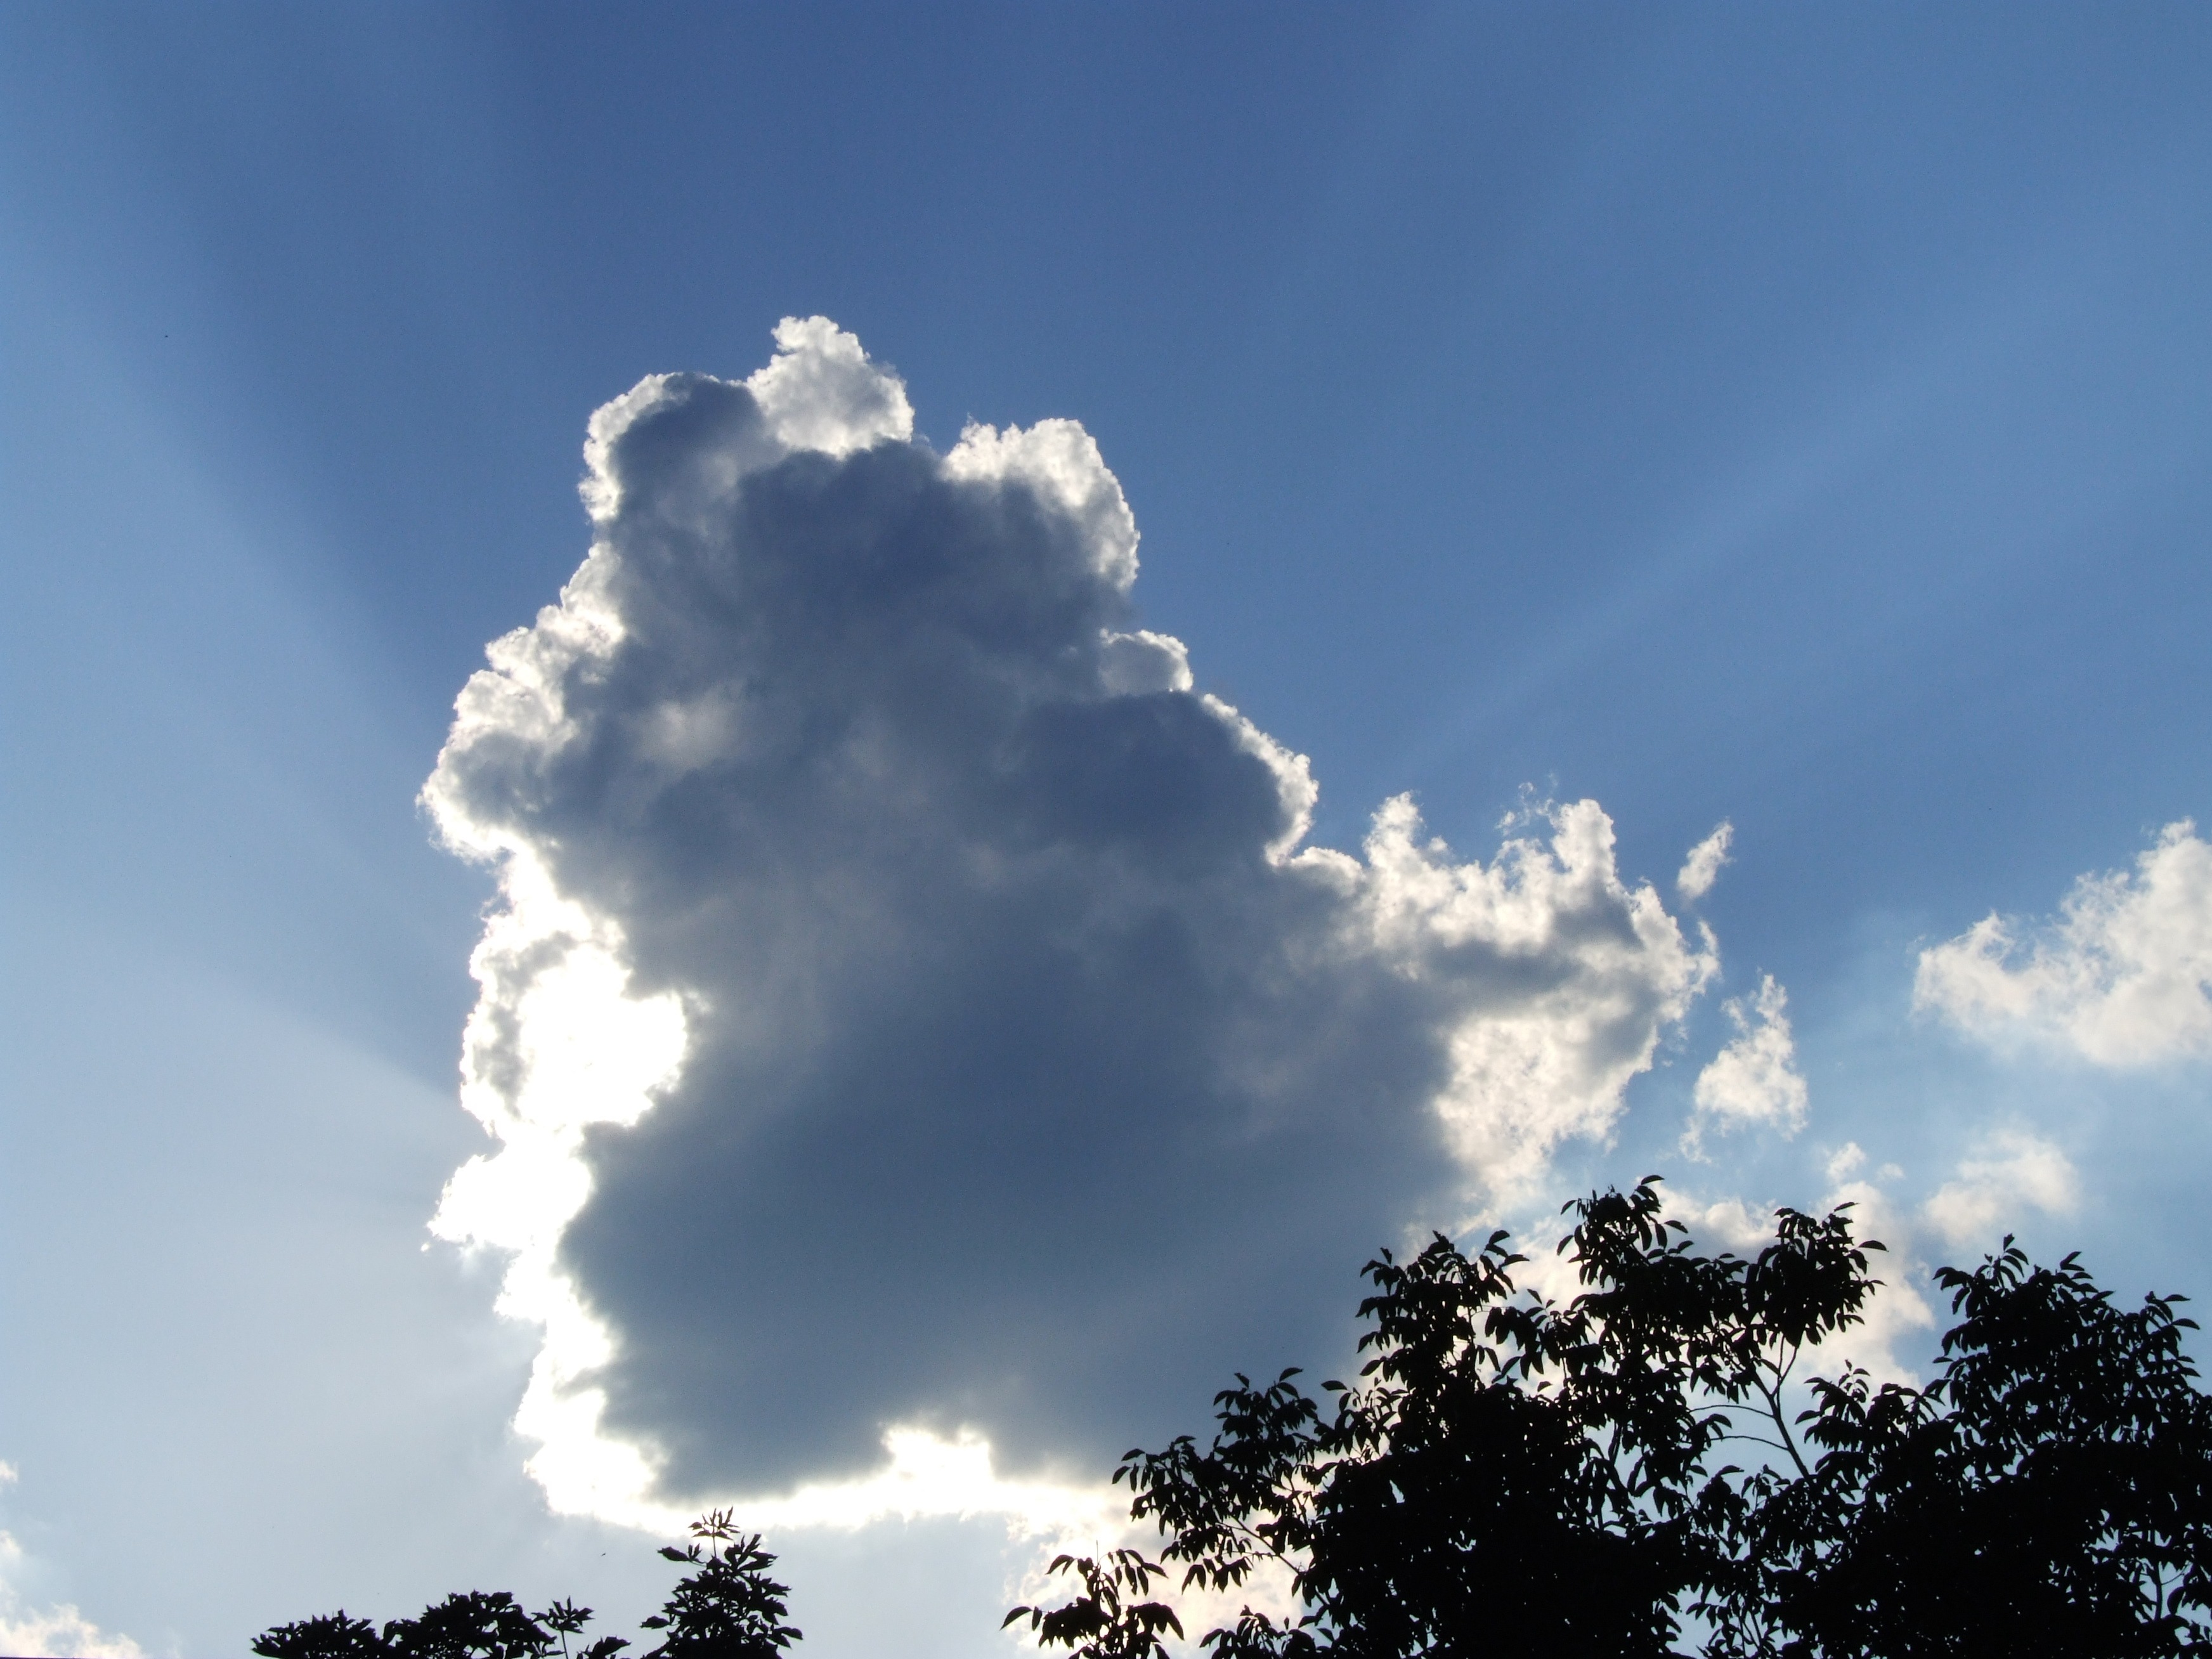
cloud, sky, sunlight, atmosphere, daytime, cumulus, day s, meteorological phenomenon, atmosphere of earth